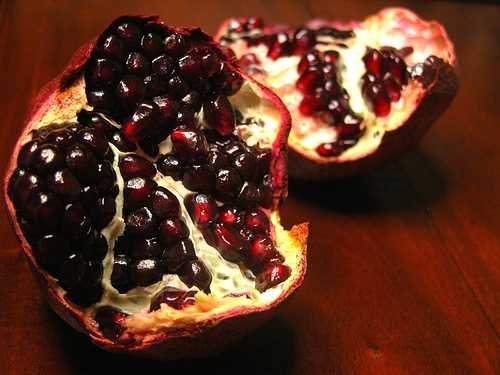
Label: Pomegranate